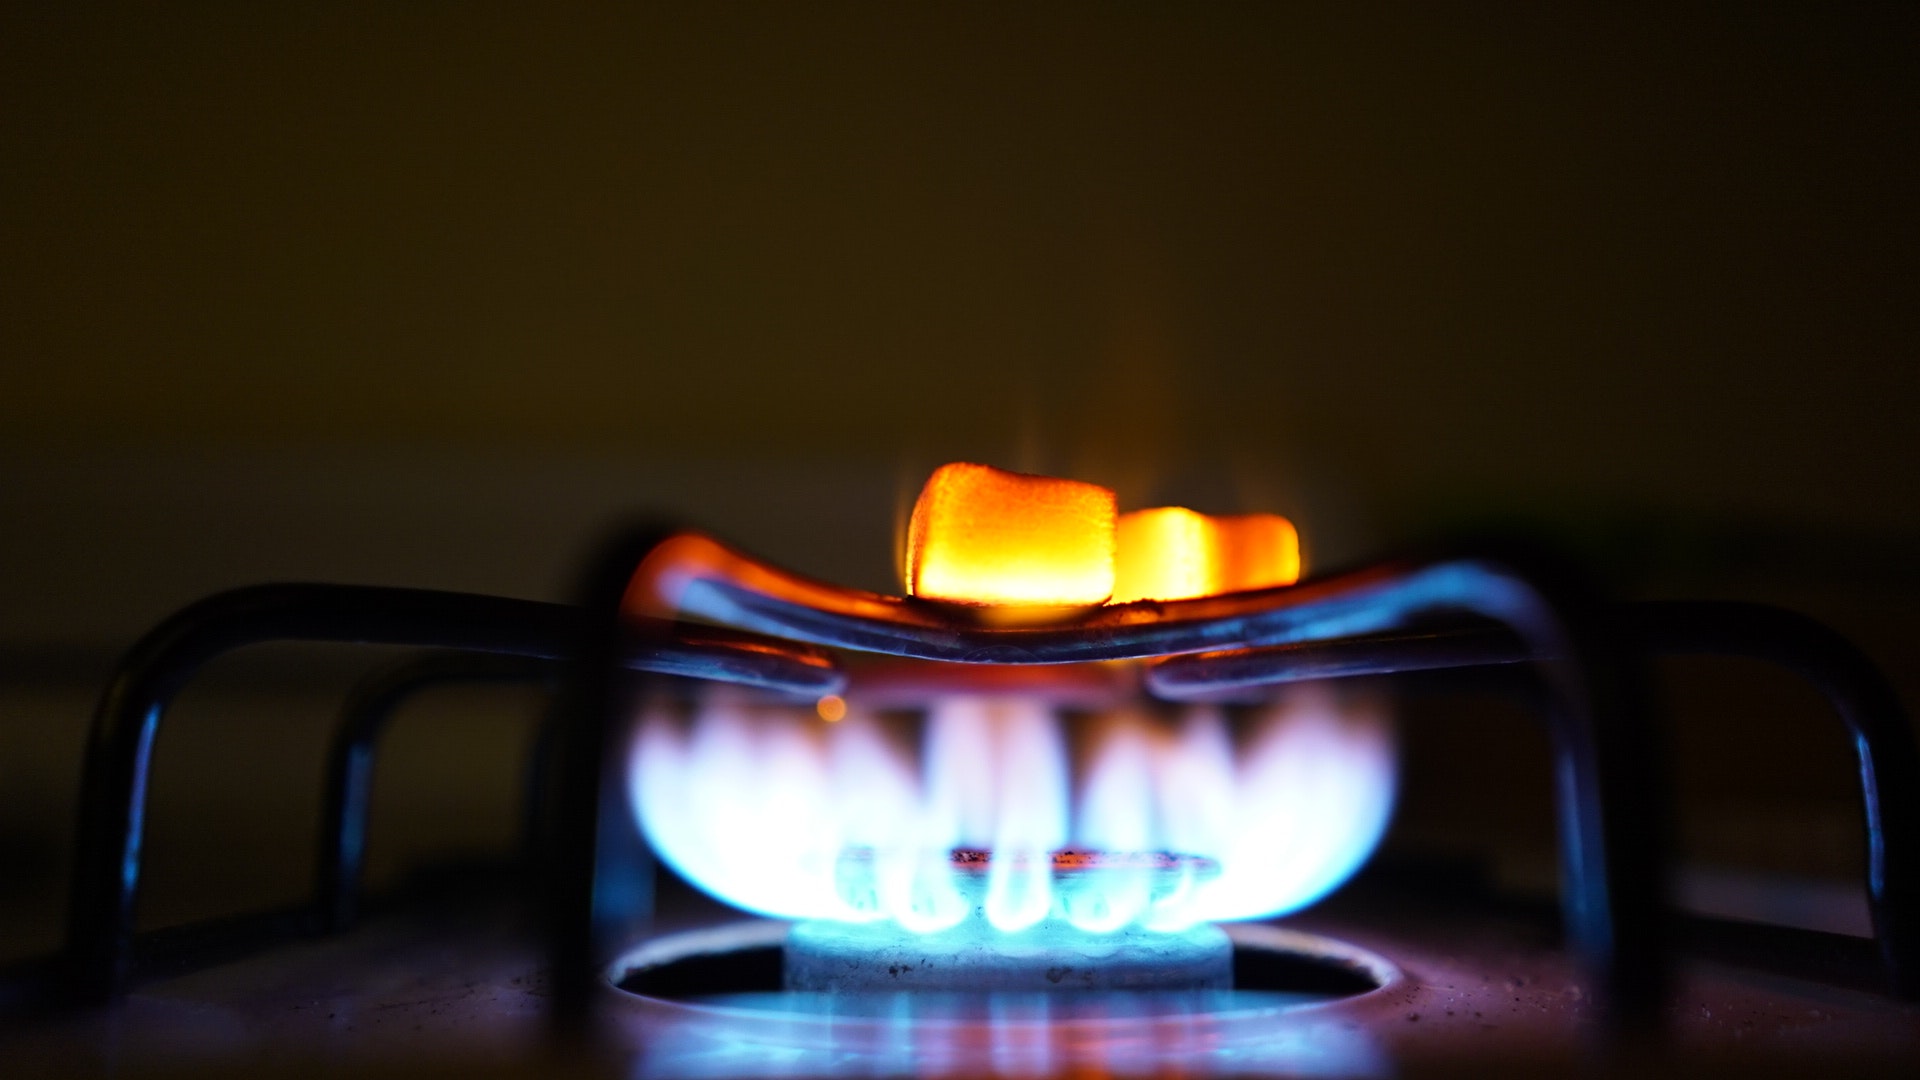
heat, light, orange, lighting, still life photography, flame, nightlight, fire, photography, gas, still life, darkness